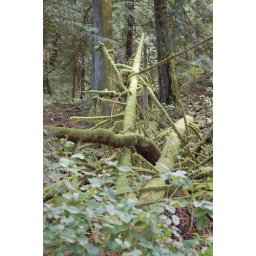
When a tree falls in the forest